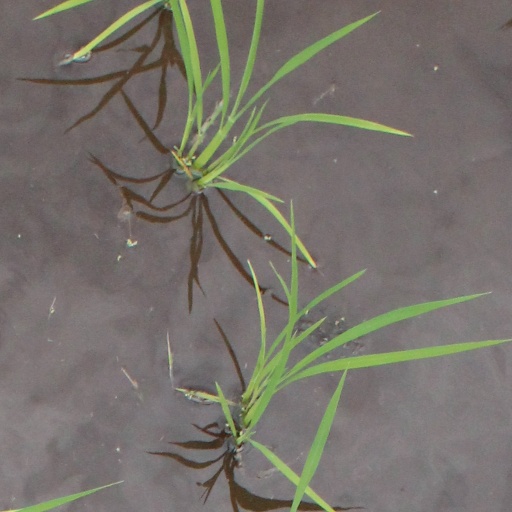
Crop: rice